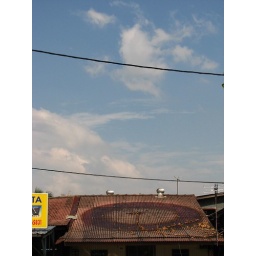
a jet attached to the roof and sprays water in all direction